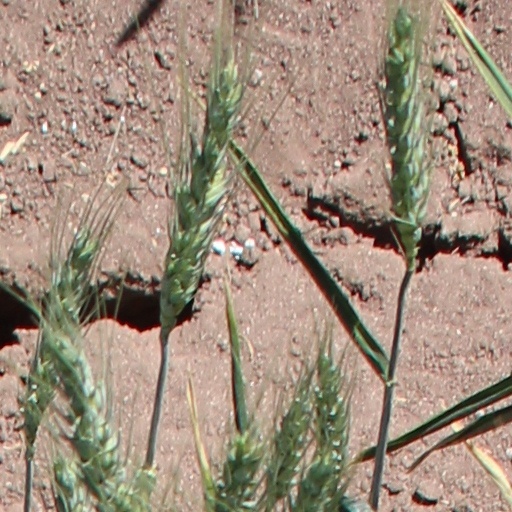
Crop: wheat